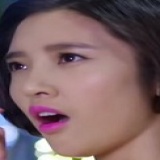
diễn viên Đường Nghệ Hân